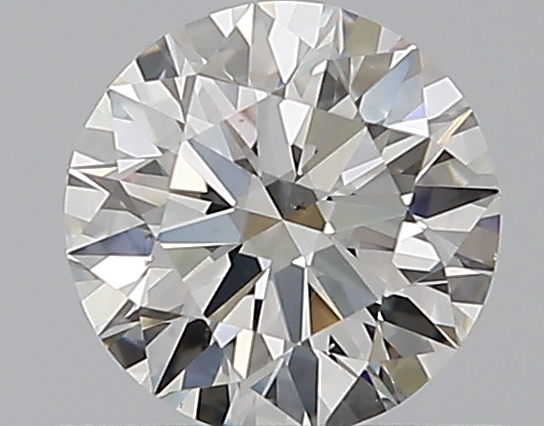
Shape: round
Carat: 0.5
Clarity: VS2
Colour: H
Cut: EX
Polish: EX
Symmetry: EX
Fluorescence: F
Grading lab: GIA
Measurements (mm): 5.08 x 5.11 x 3.13